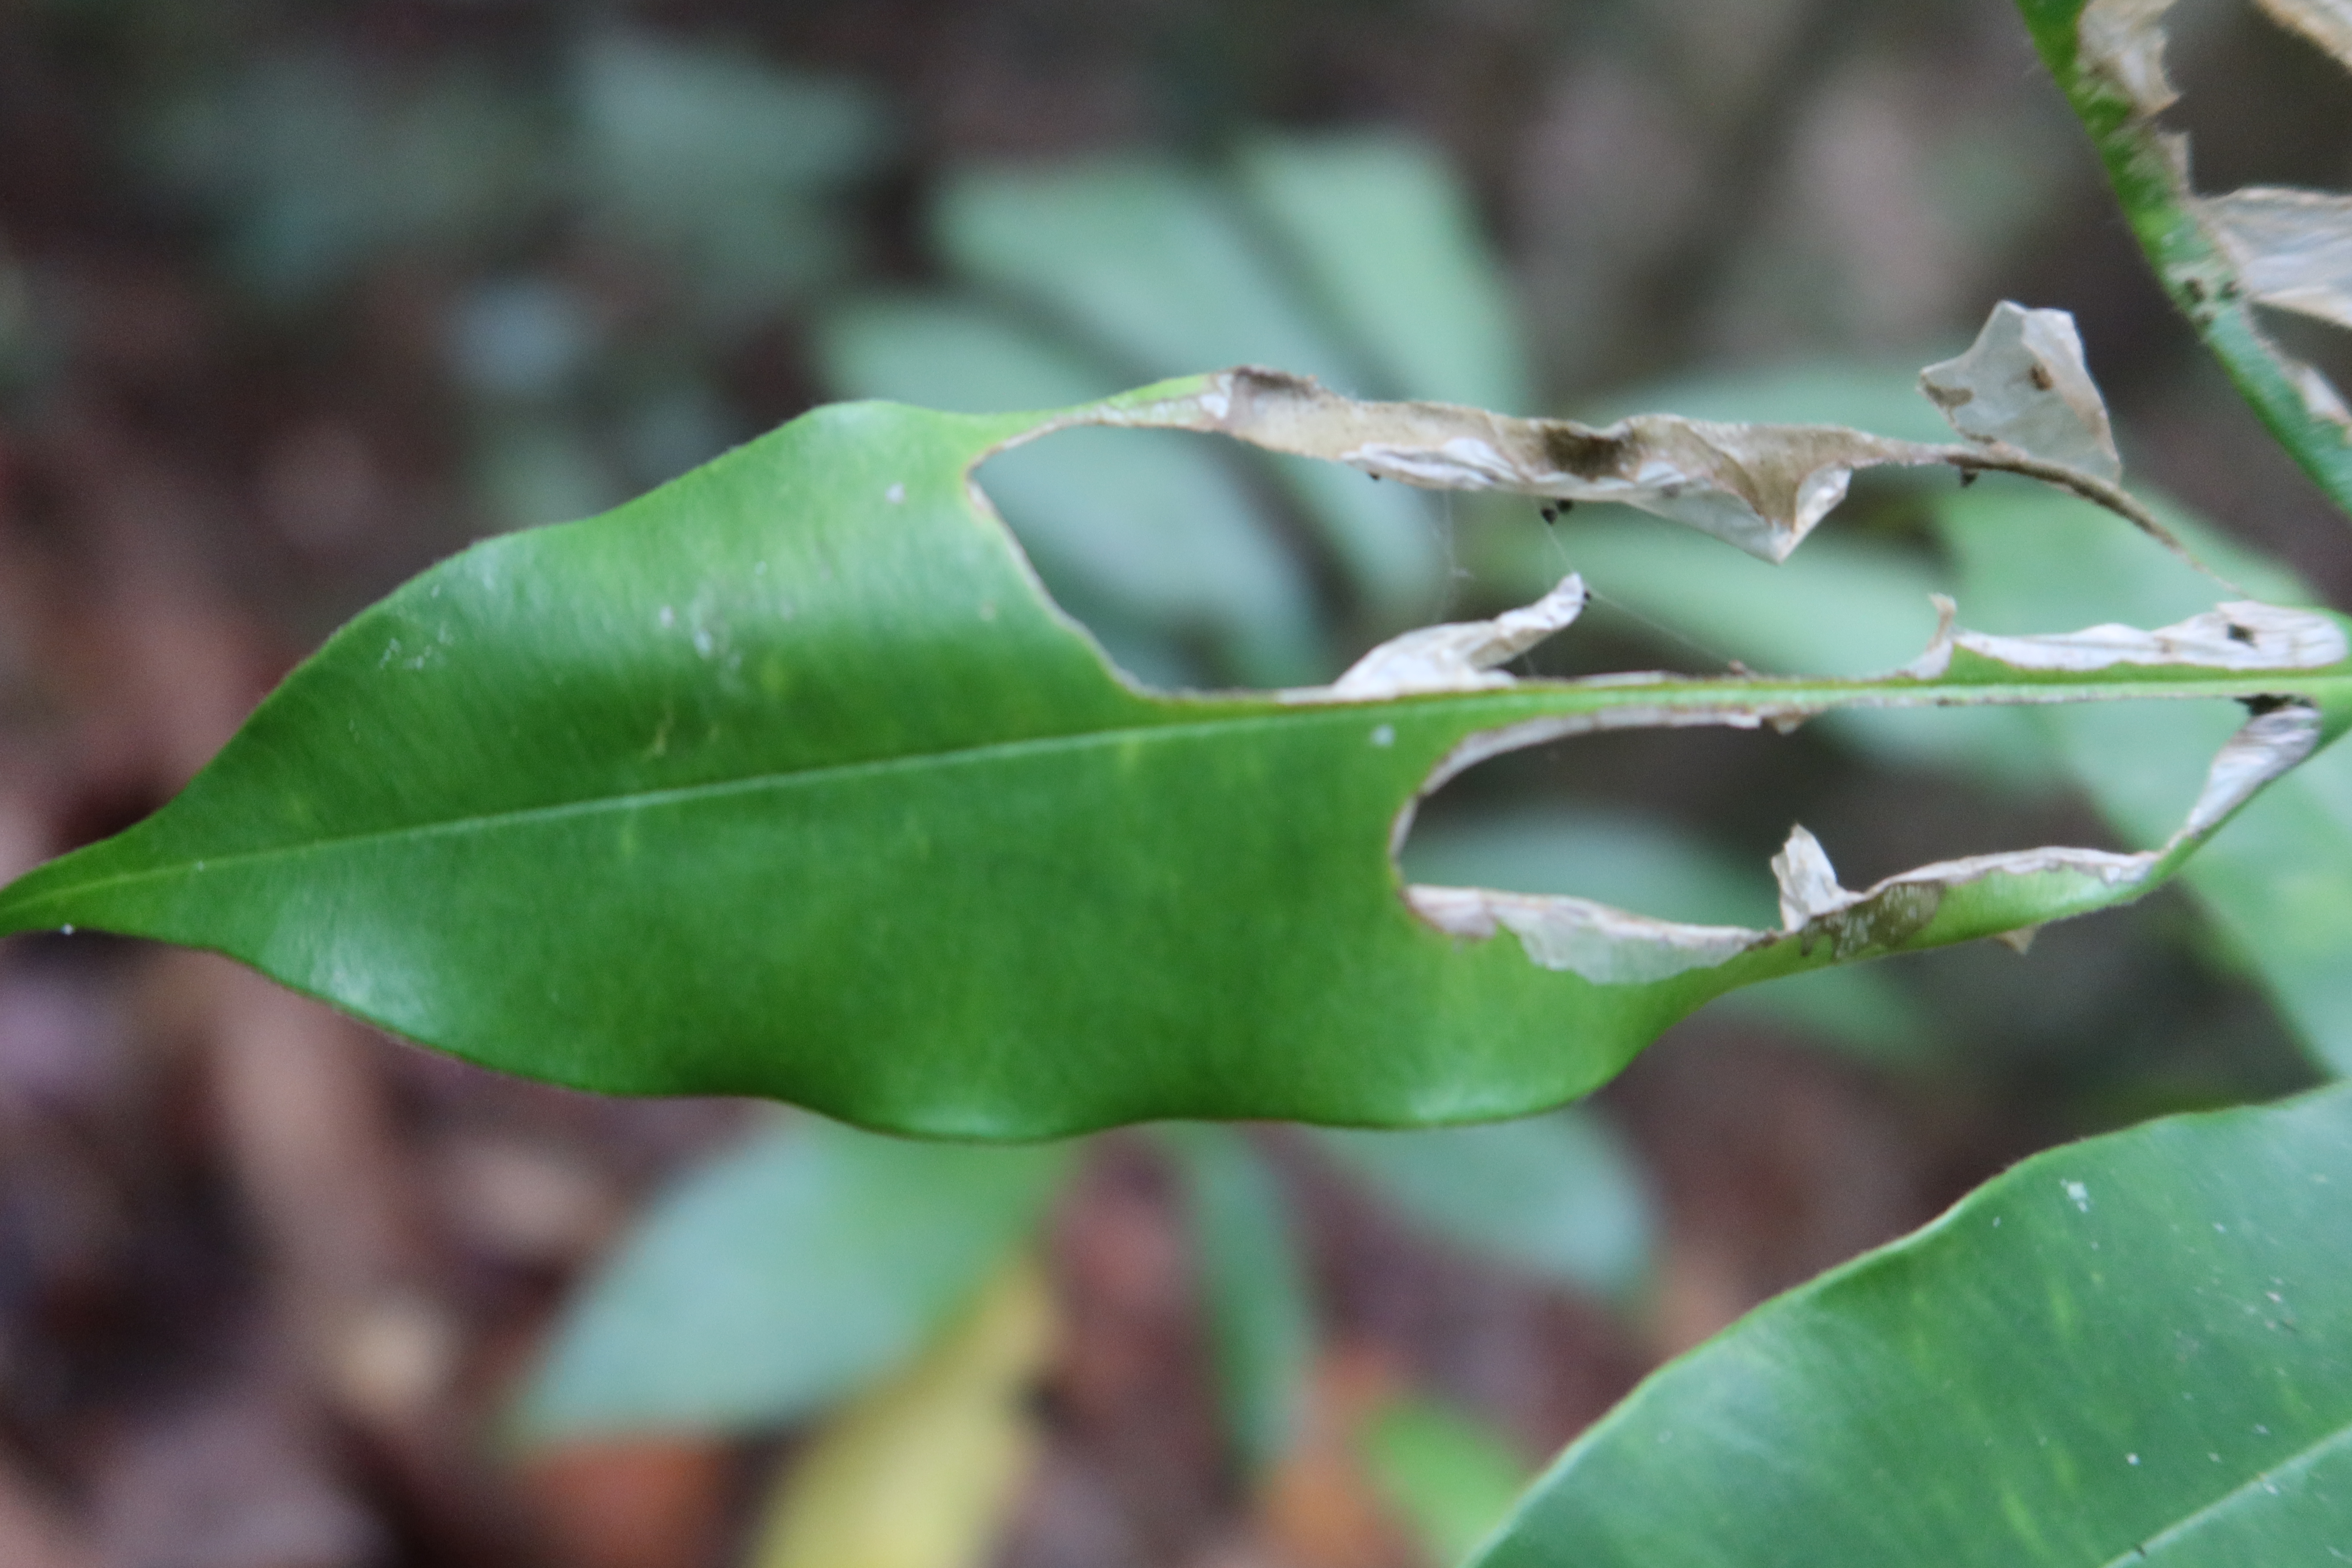
Label: Translucent lesion